Mary Seacole

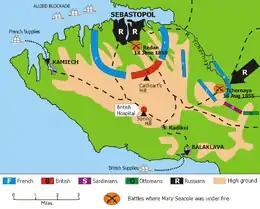
Map illustrating Seacole's involvement in the Crimean War

Seacole often went out to the troops as a sutler, selling her provisions near the British camp at Kadikoi, and nursing casualties brought out from the trenches around Sevastopol or from the Tchernaya valley. She was widely known to the British Army as "Mother Seacole".